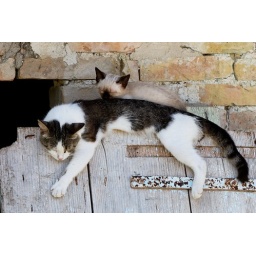
This pair of feral cats were spotted lounging in the sun, on the top of a discarded door.